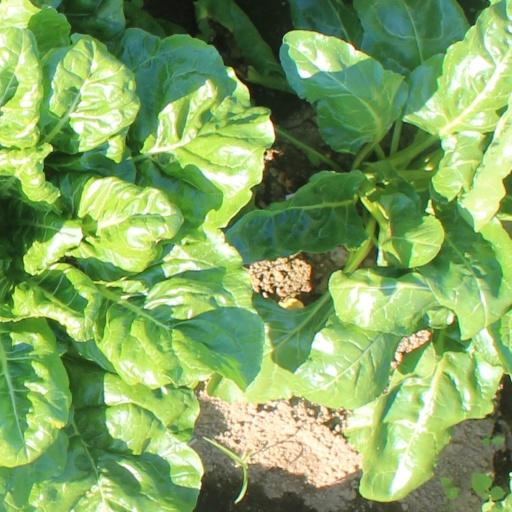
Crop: sugar beet